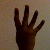
The image shows a hand gesture representing the number 4 in Indian Sign Language.